Andrea Vanni

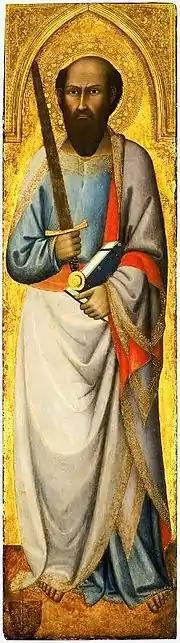
"Saint Paul" by Vanni

Andrea Vanni (1332 – c. 1414) was an Italian painter of the early Renaissance, active mainly in his native Siena.